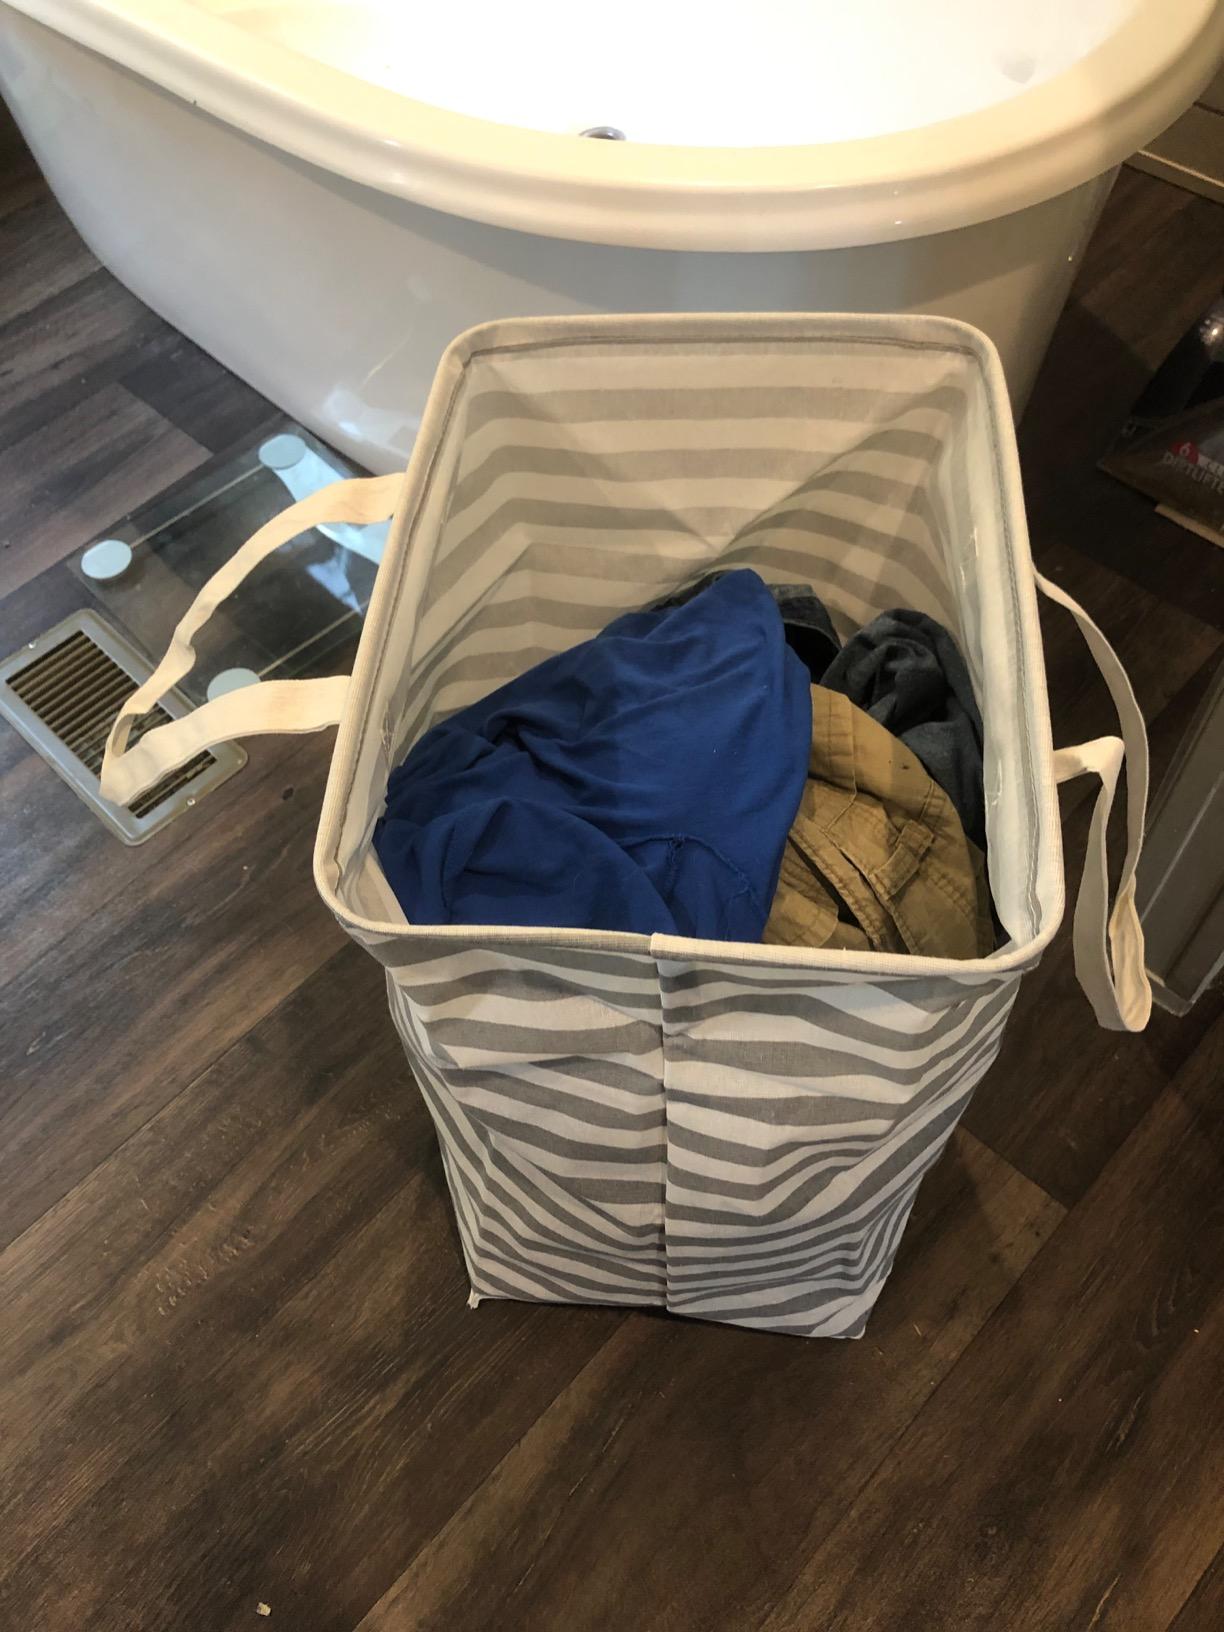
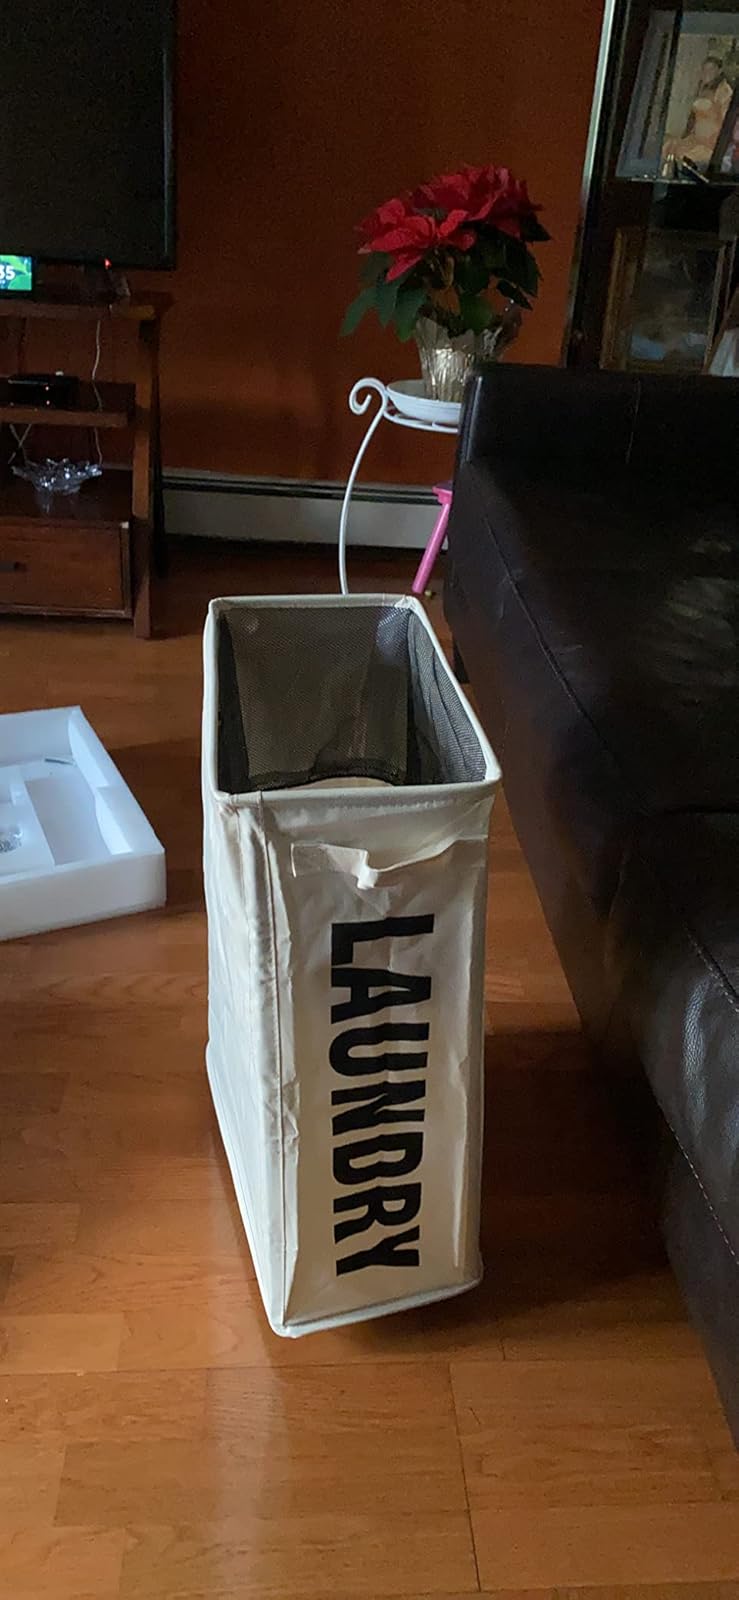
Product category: items_hamper
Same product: no